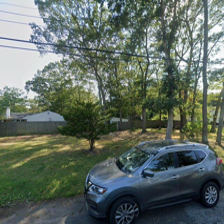
Label: streetView